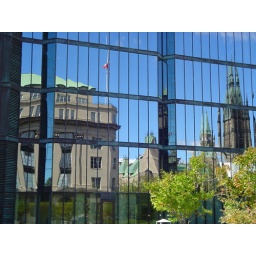
The peace tower in the reflection of another building